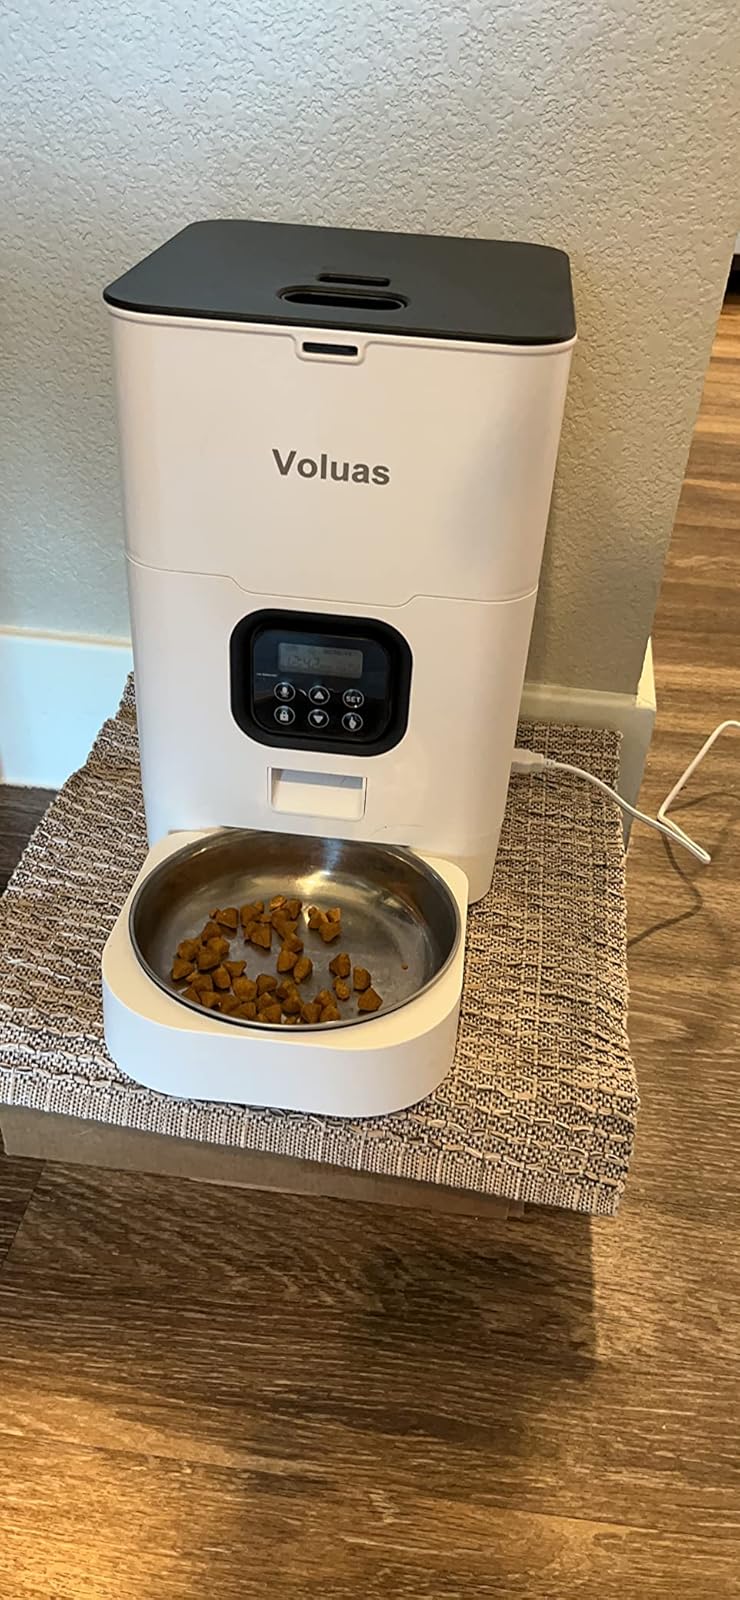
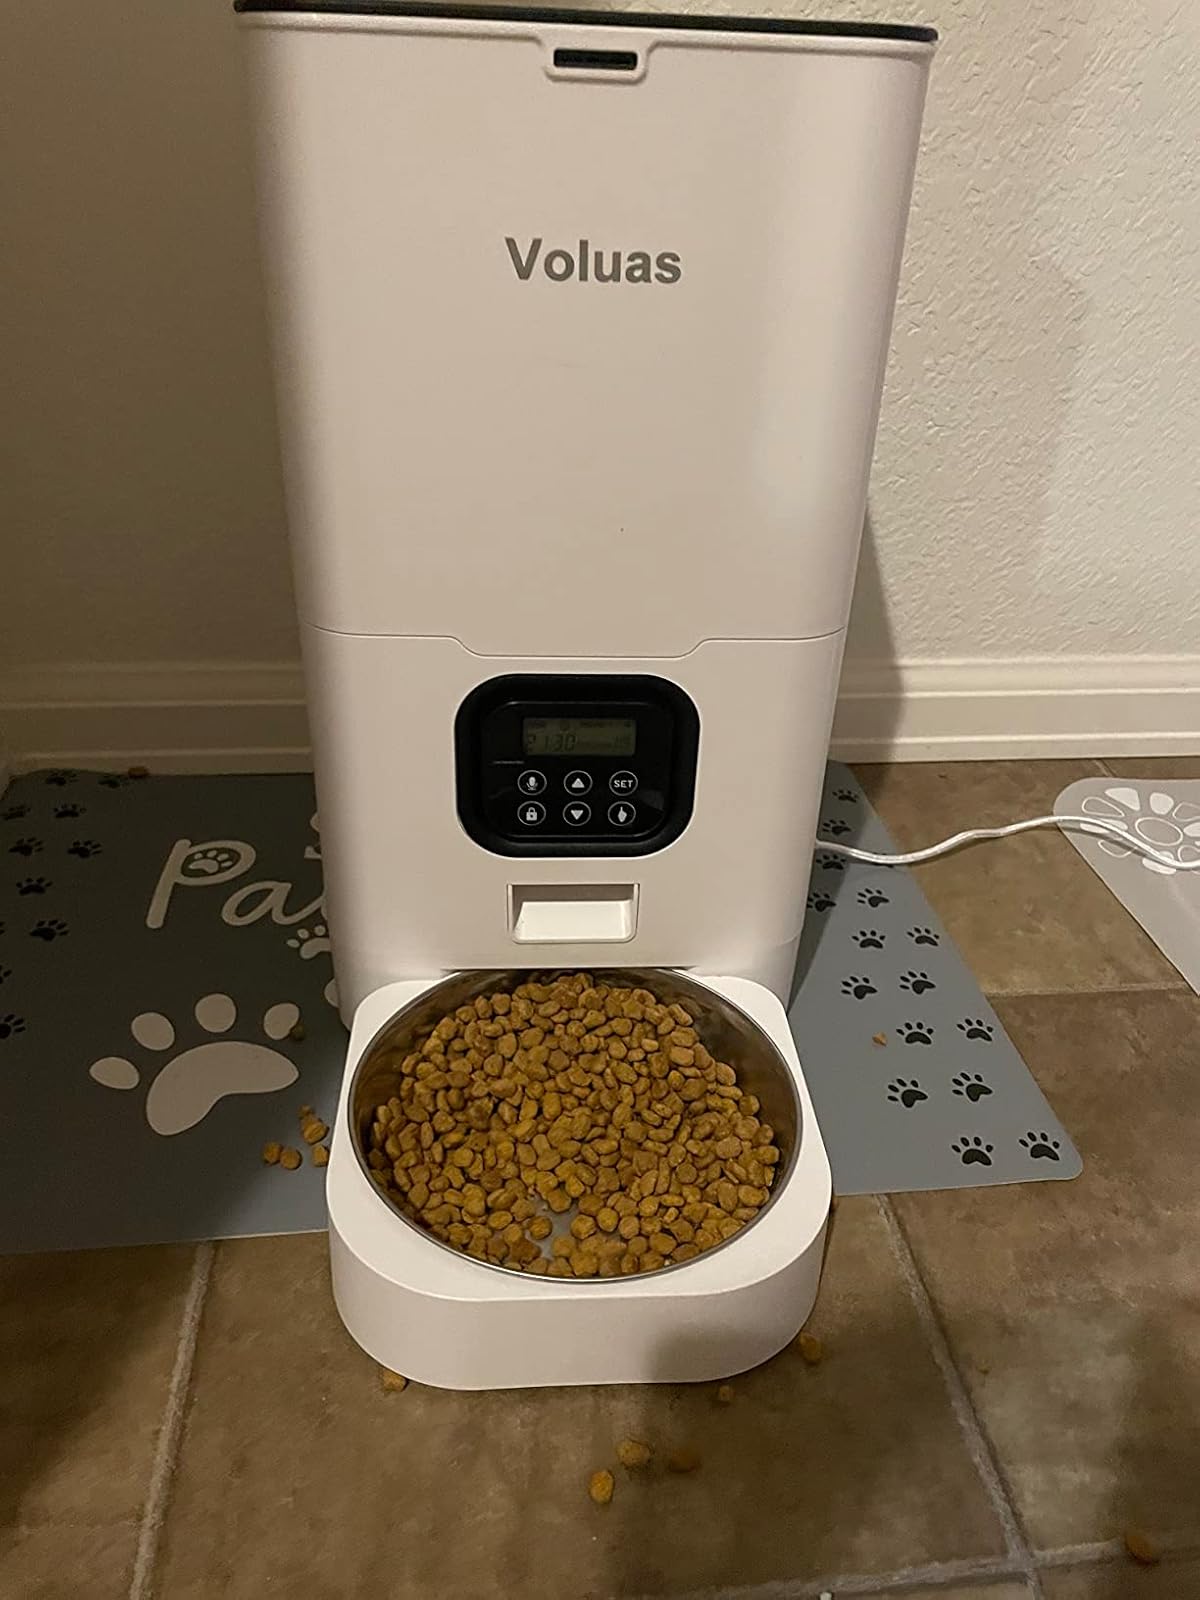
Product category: items_feeder
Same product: yes